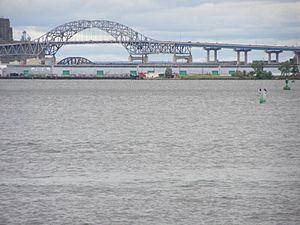
Cette liste de ponts, traversiers, et d'autres passages du fleuve Saint-Laurent et les Grands Lacs, est organisée par ordre de la rive sud de terminal allant du golfe du Saint-Laurent vers amont, soit le lac Supérieur.